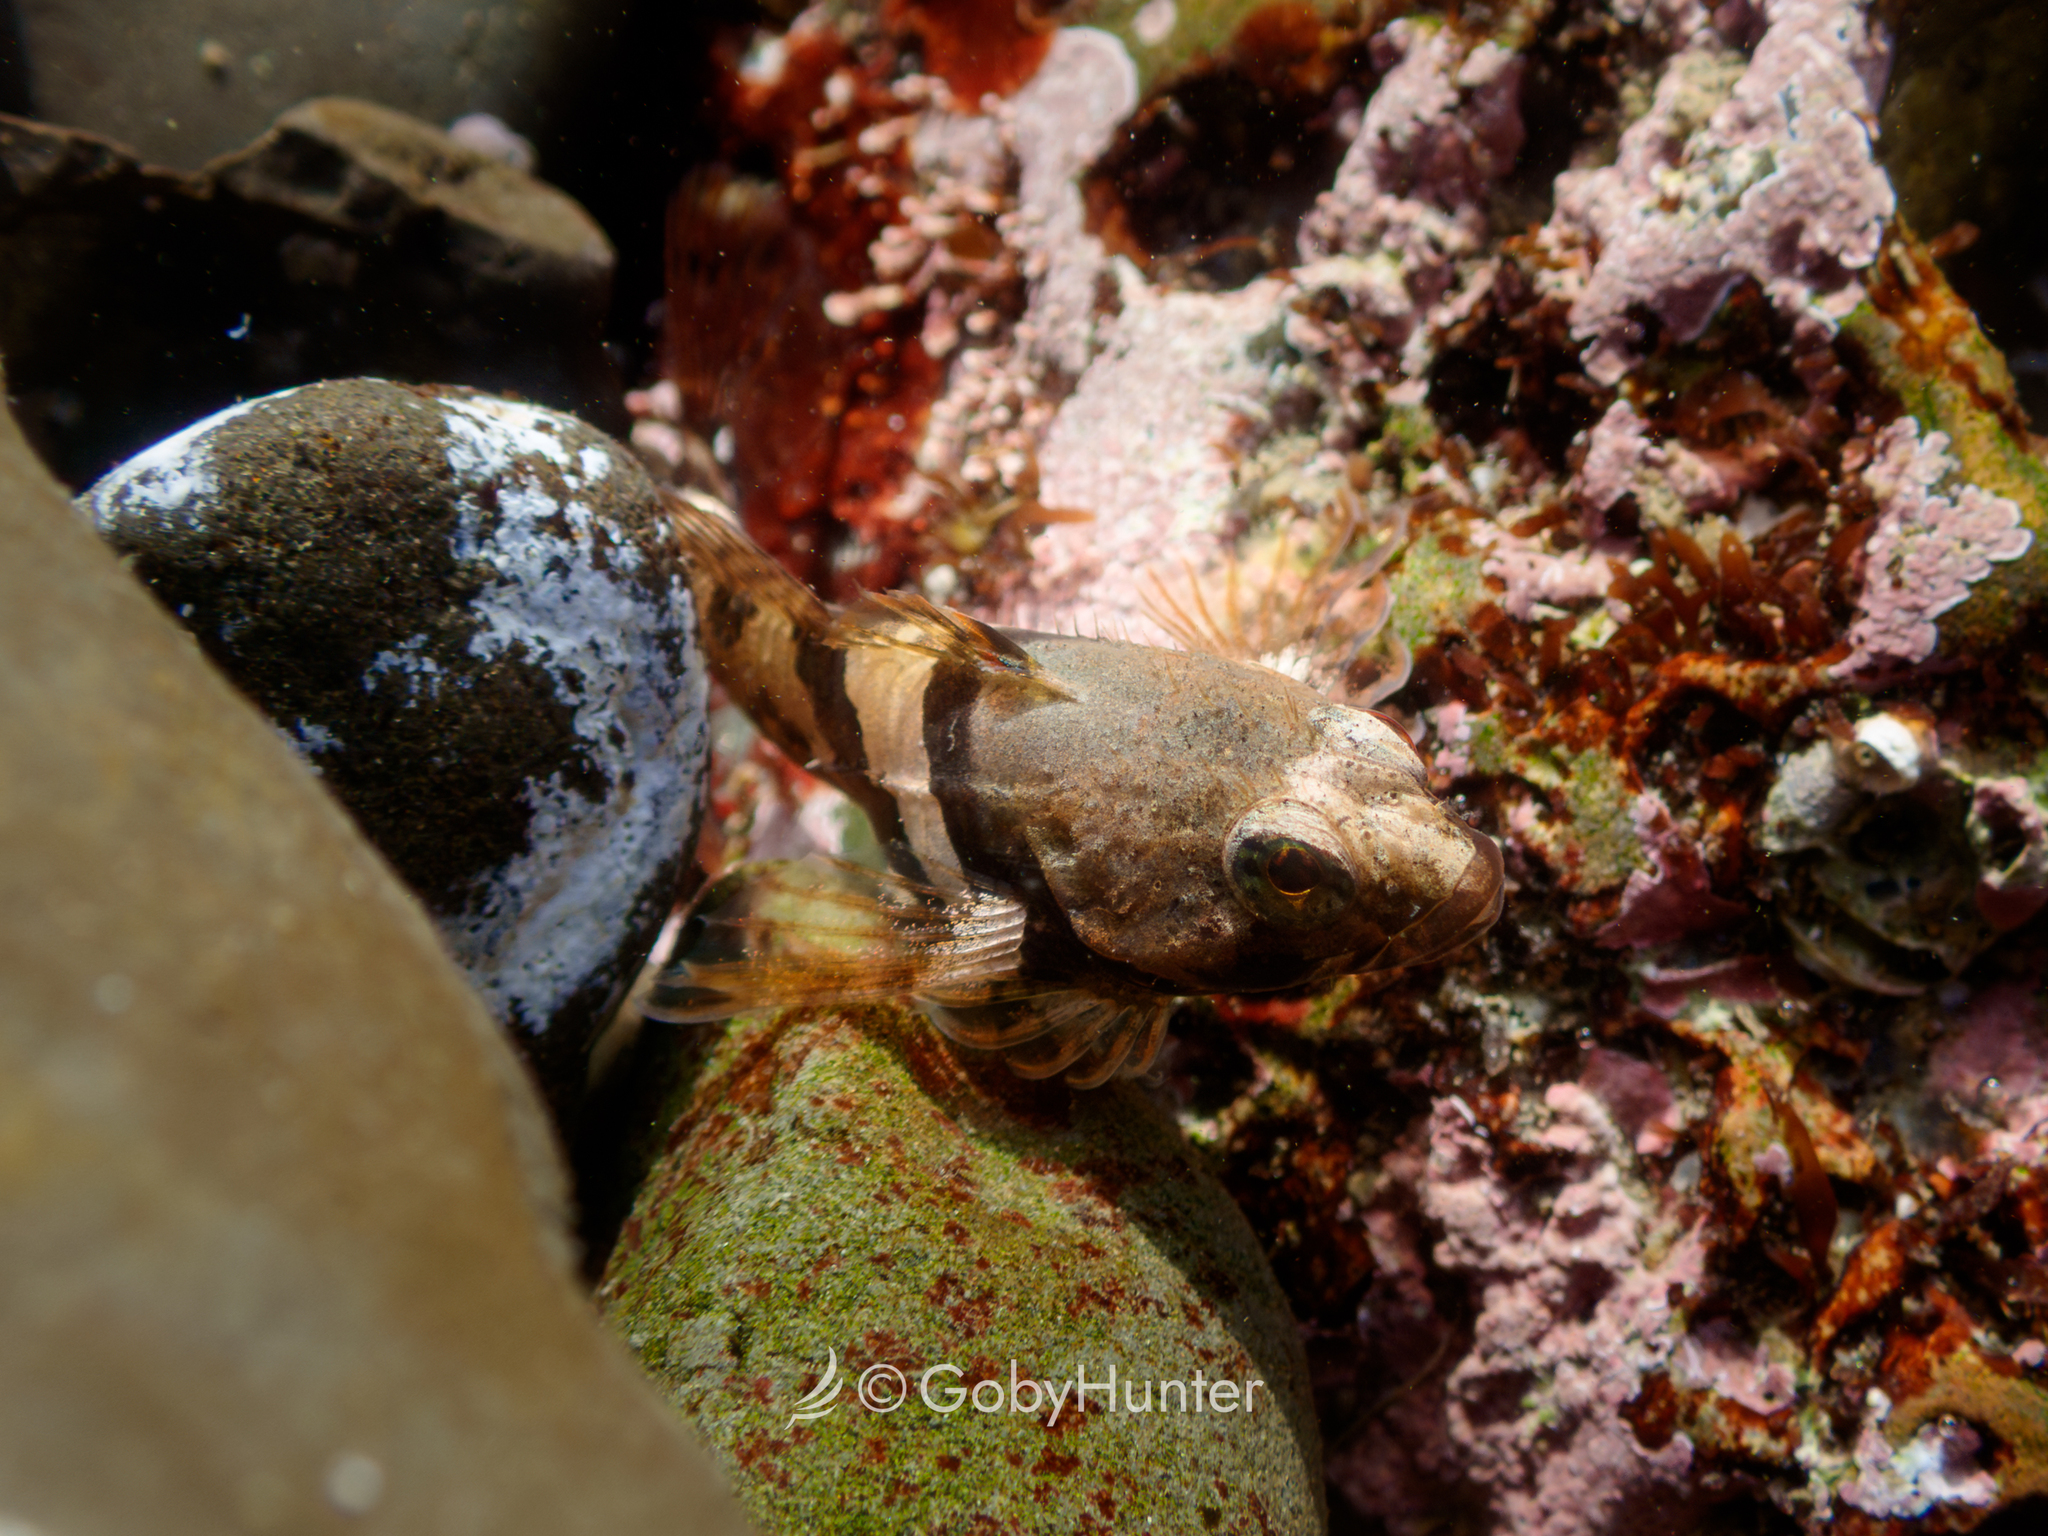
fish (species not among the labelled classes)